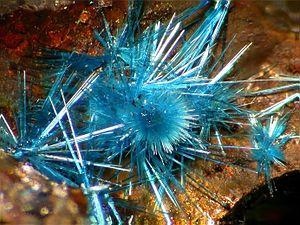
La connellite, est une espèce minérale composée de sulfate de cuivre hydraté, de chloro-sulfates et d'hydroxyde de formule : Cu₁₉ Cl₄ (OH)₃₂ 3H₂O. les cristaux peuvent atteindre 2,5 cm.